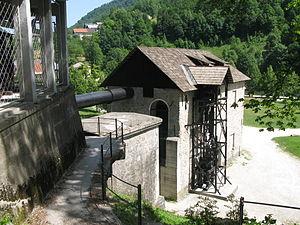
Patrimoine du mercure correspond à un bien culturel du patrimoine mondial inscrit en 2012. Il inclut les sites miniers d'Almadén en Castille-La Manche en Espagne où le mercure a été extrait depuis l'Antiquité, et d’Idrija en Slovénie, où du mercure a été trouvé pour la première fois en 1490 apr. J.-C.